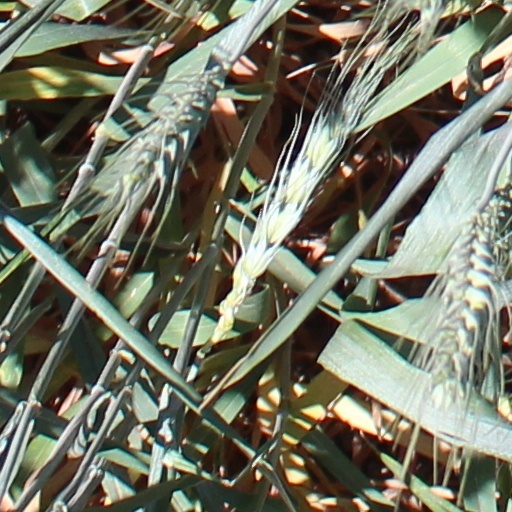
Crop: wheat